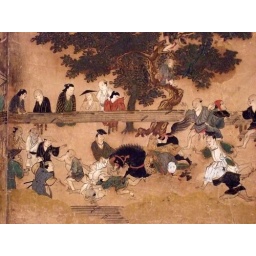
Scenes in an Around Kyoto Edo Period Japan 17th century CE eight fold paper screen 13